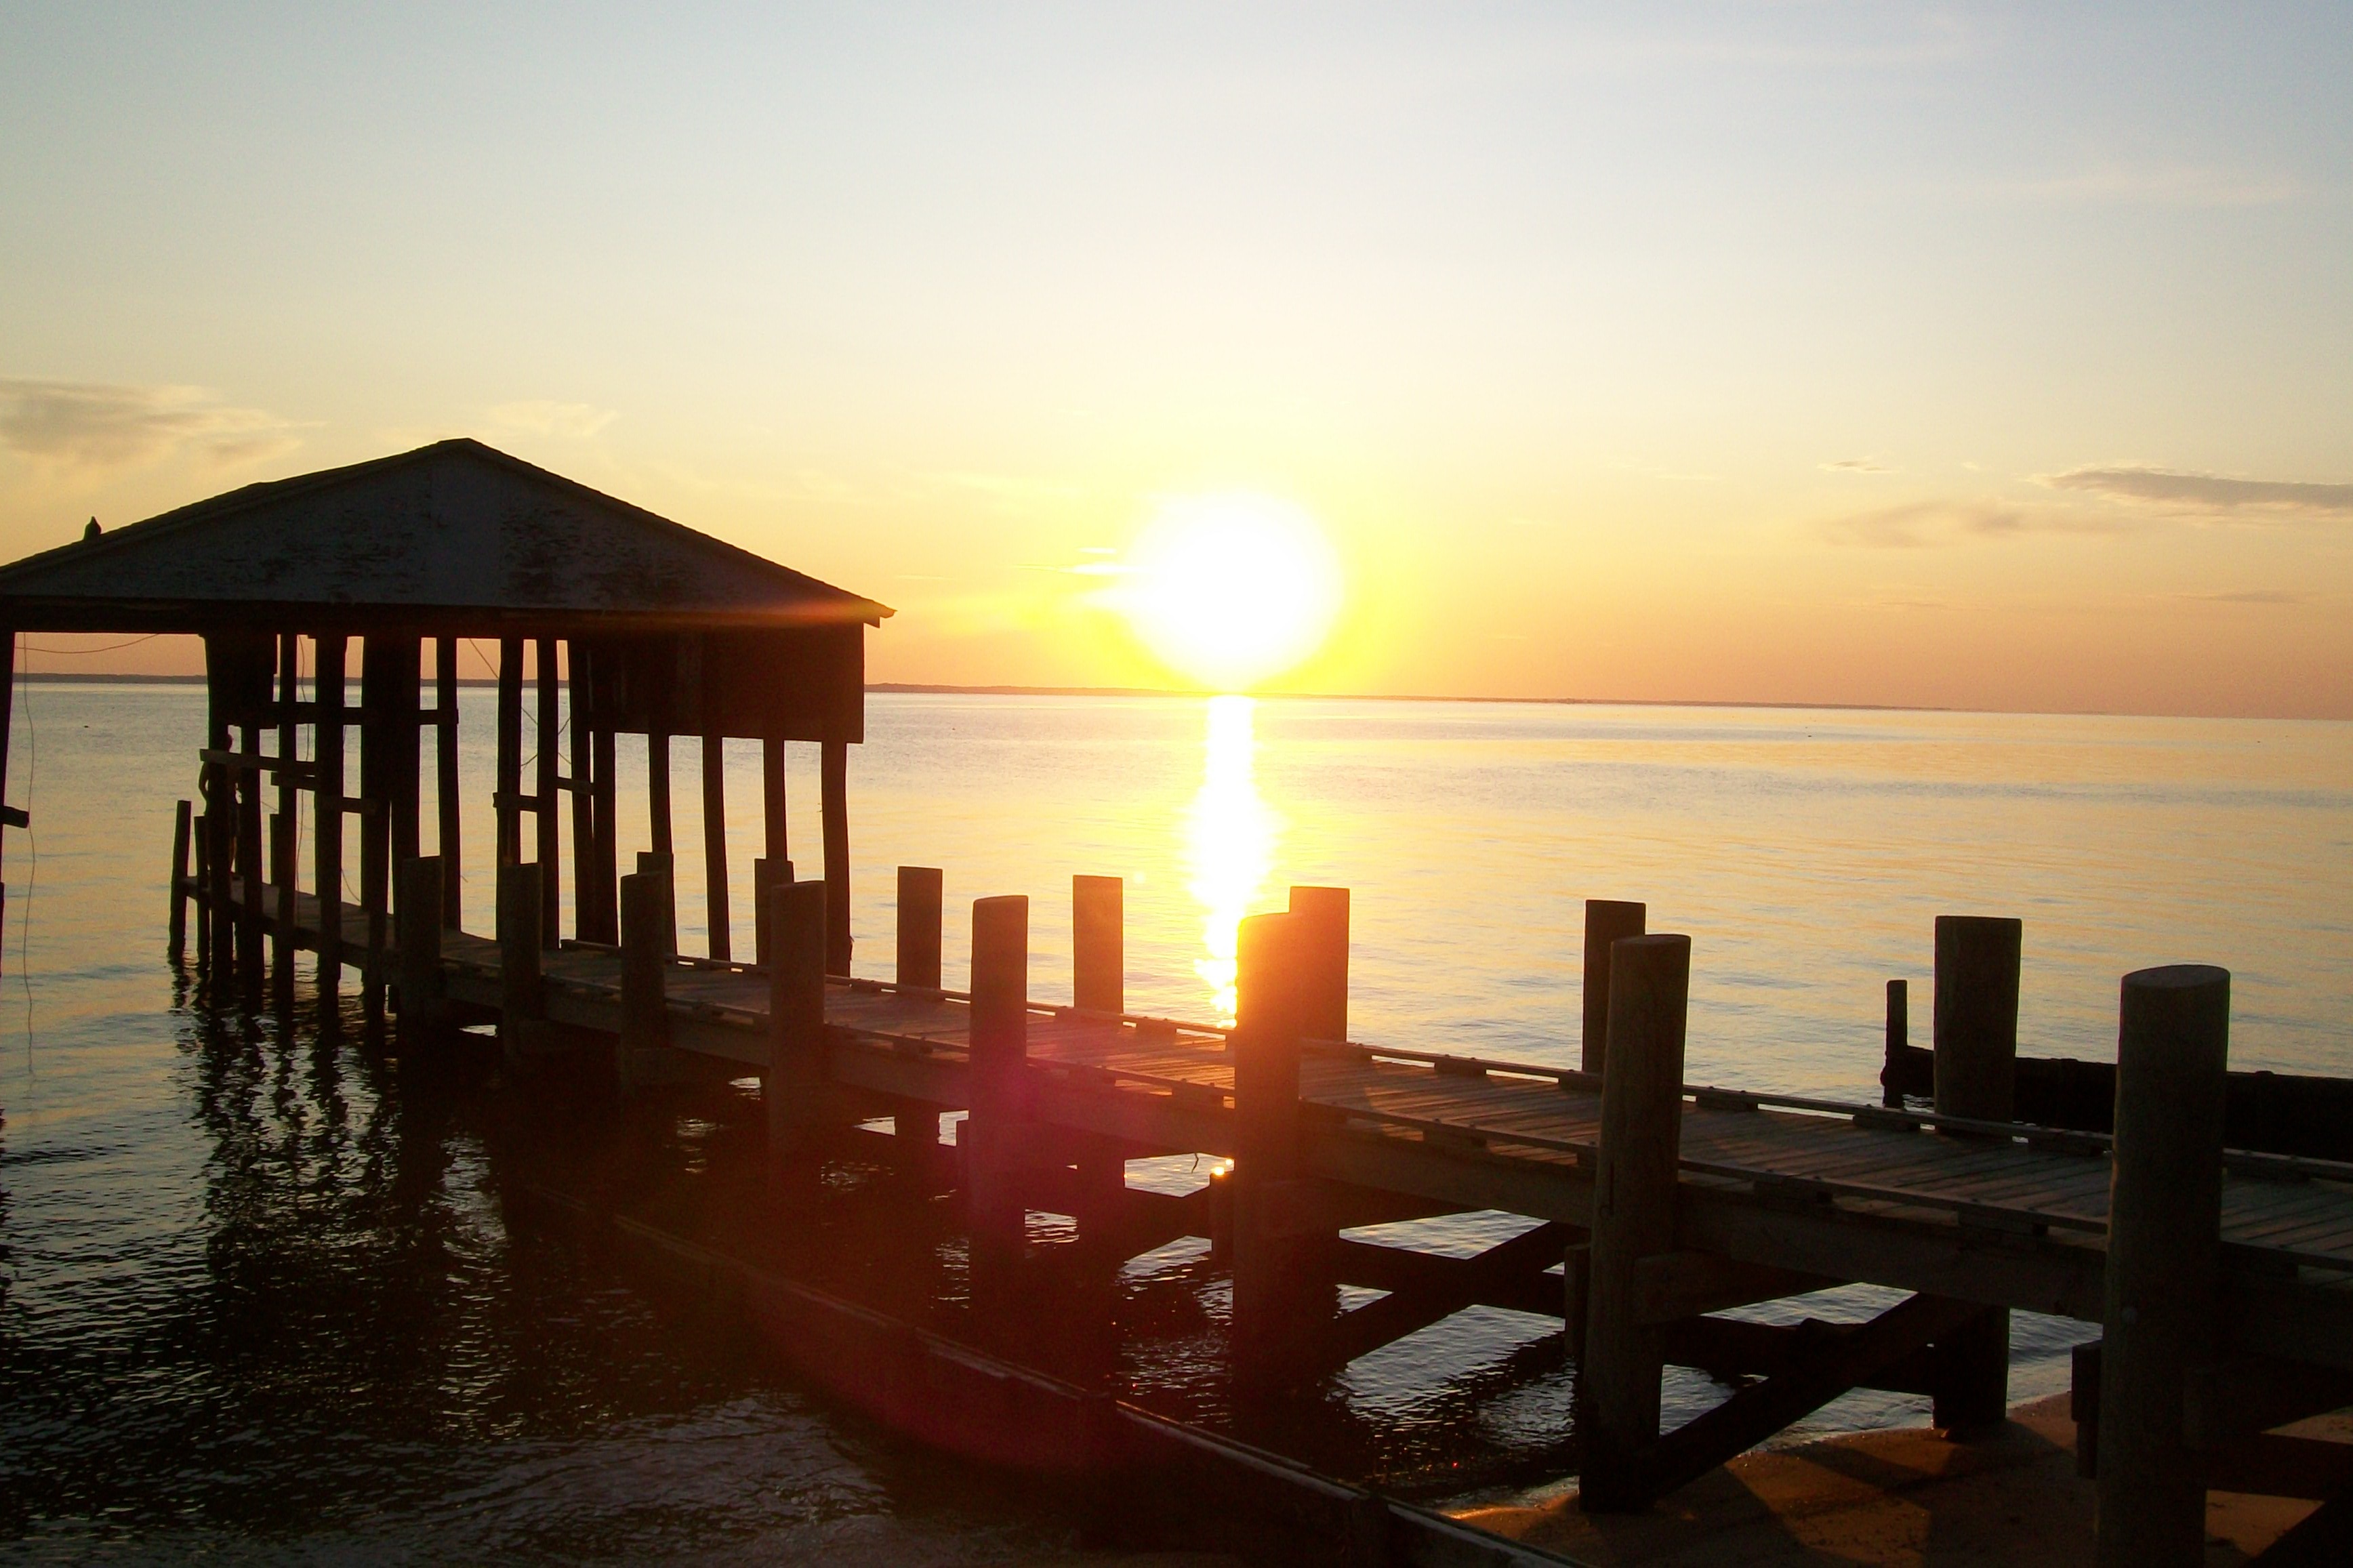
beach, landscape, sea, water, nature, outdoor, ocean, horizon, dock, sky, sun, sunrise, sunset, boat, sunlight, morning, dawn, pier, summer, vacation, dusk, evening, reflection, scenic, park, bay, virginia, chesapeake, afterglow